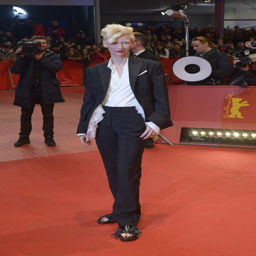
actor in exhibition subject at the festival premiere .